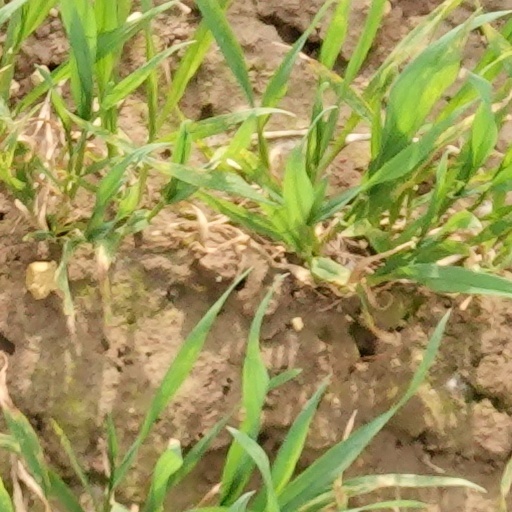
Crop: wheat